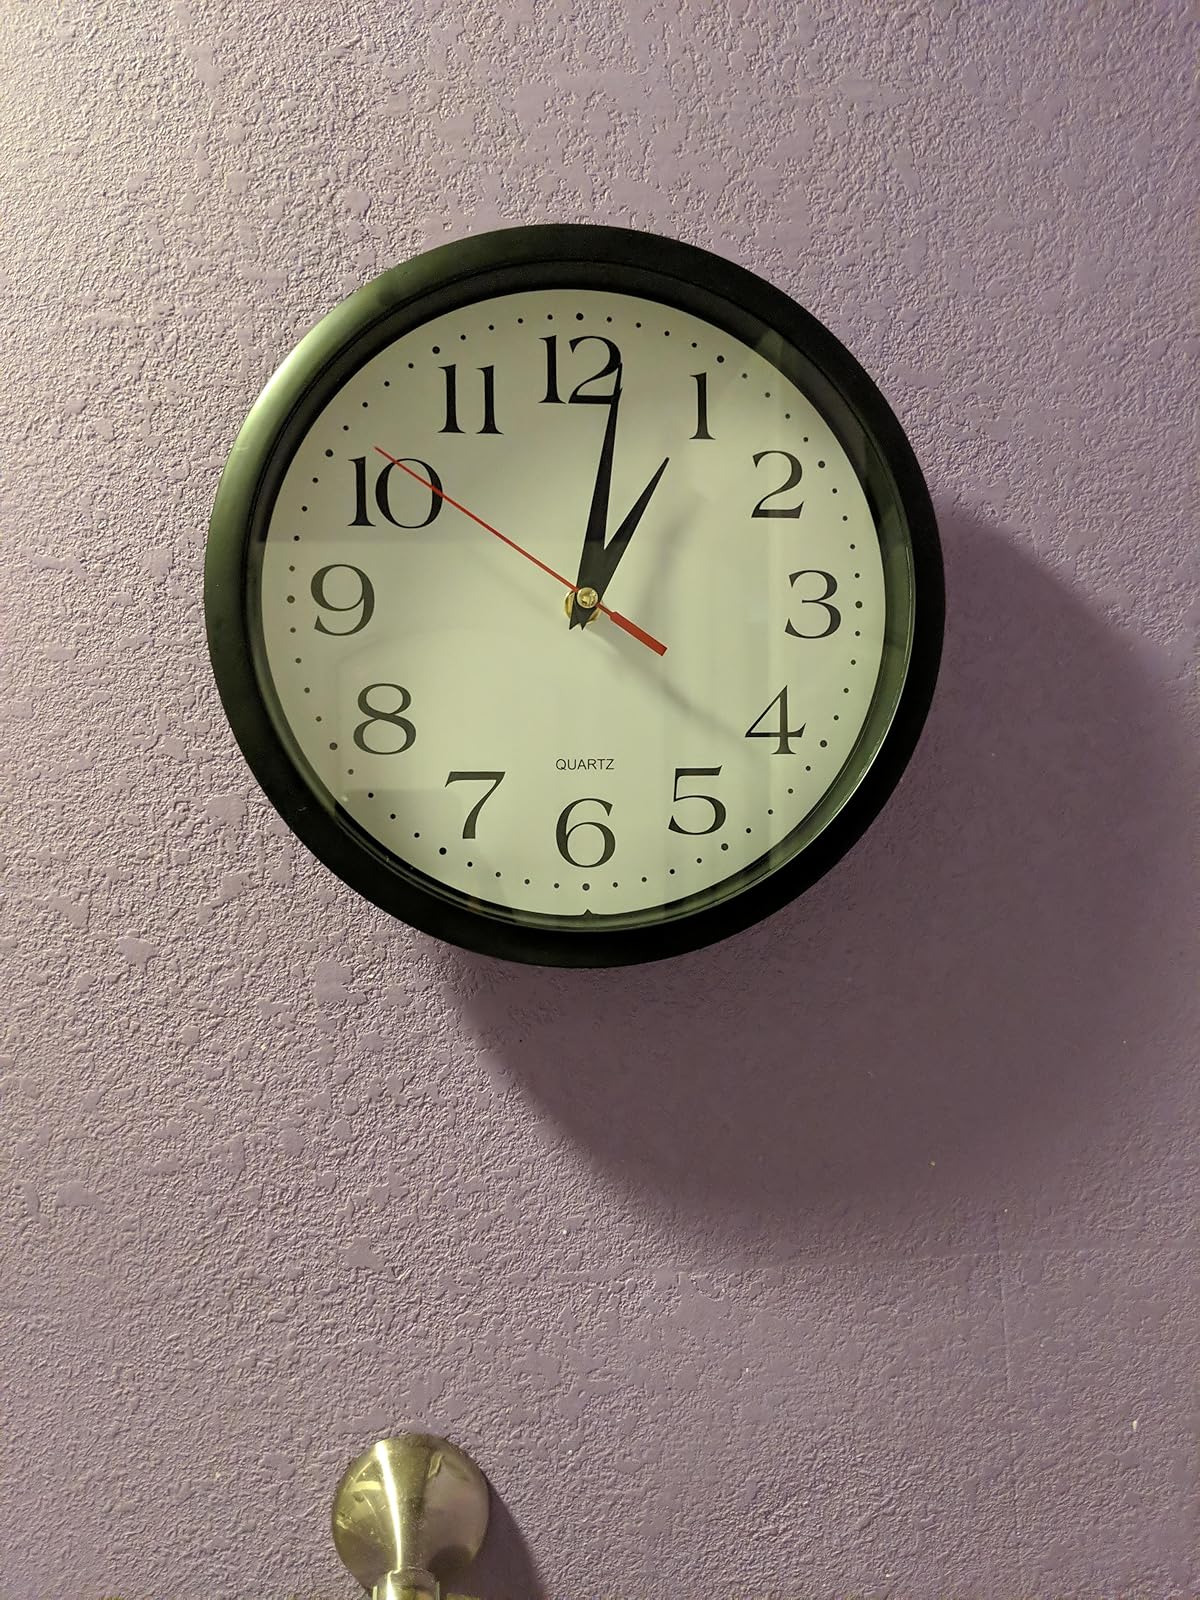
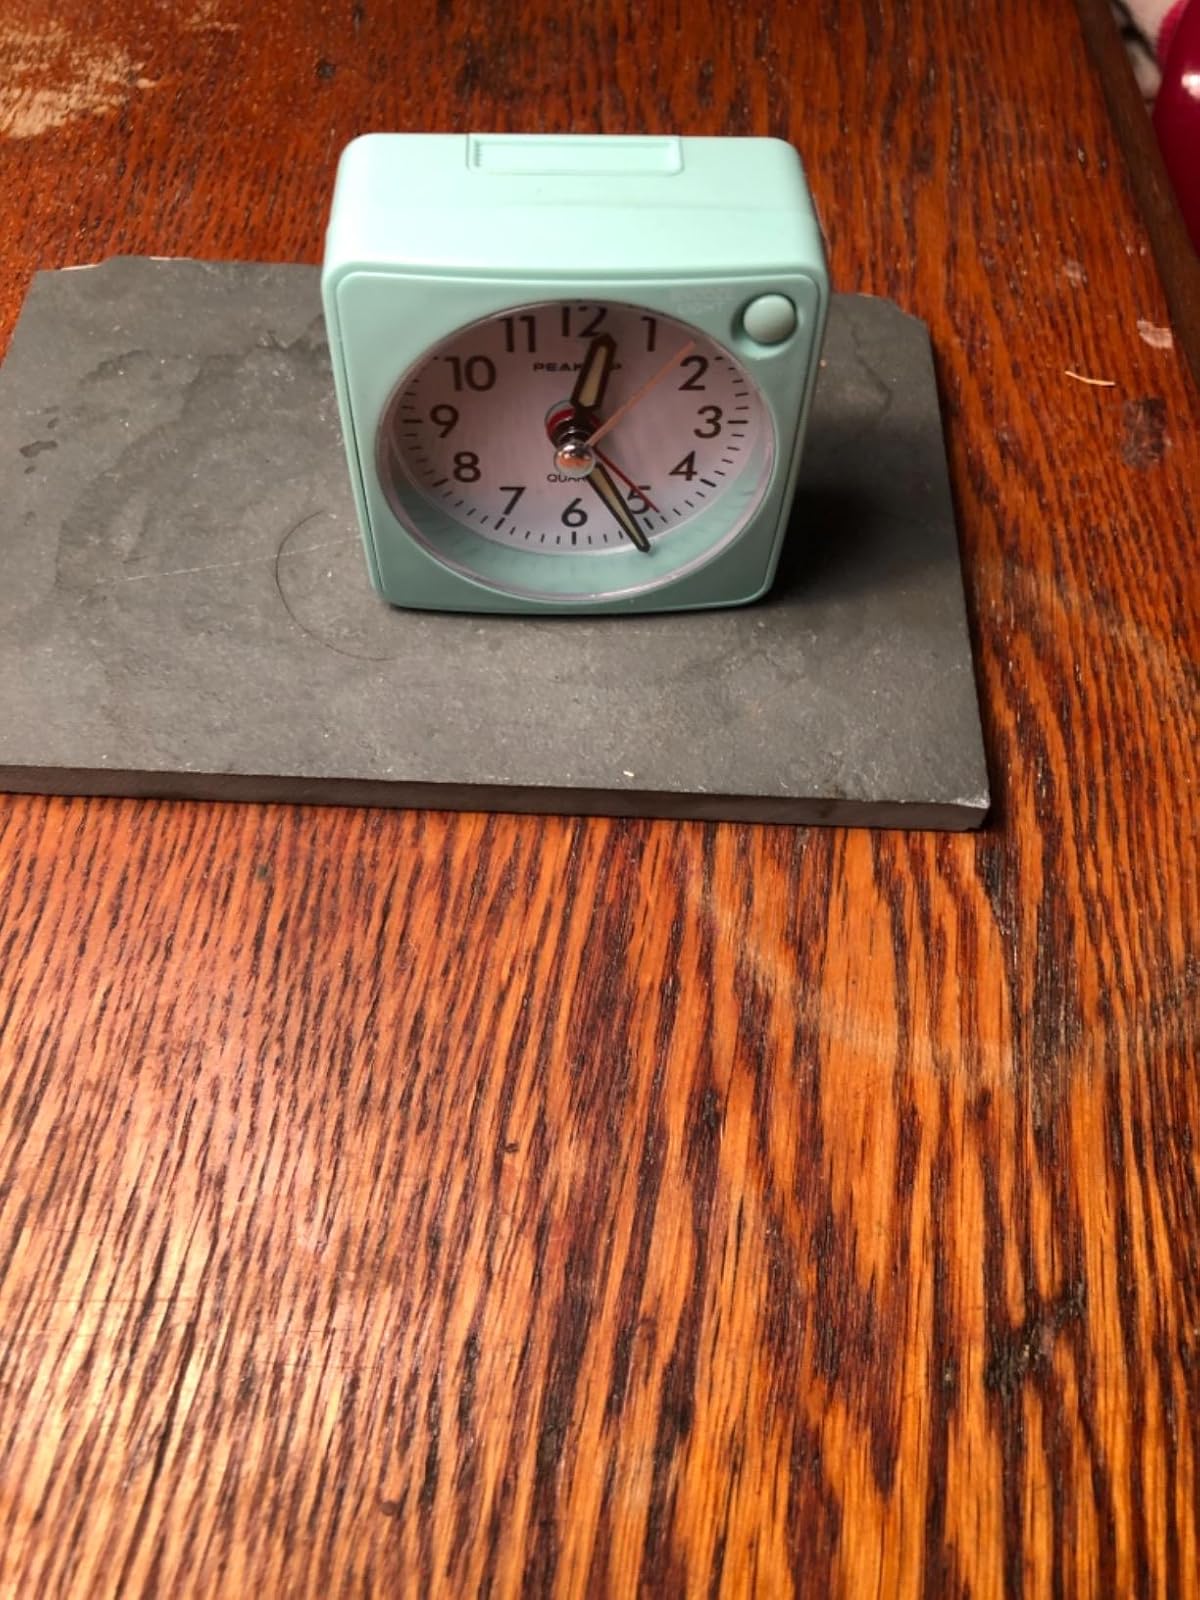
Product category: clock
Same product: no